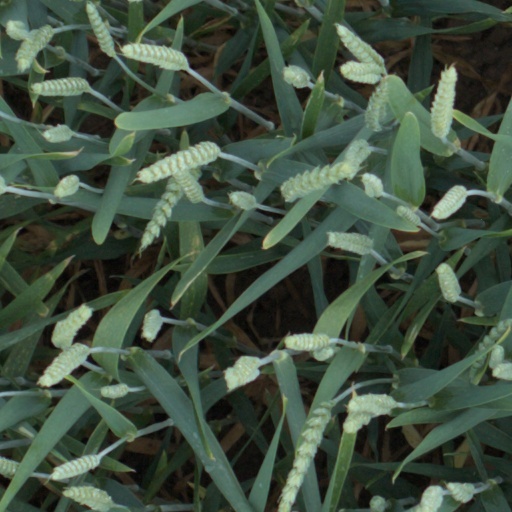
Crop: wheat